Billy Gilman

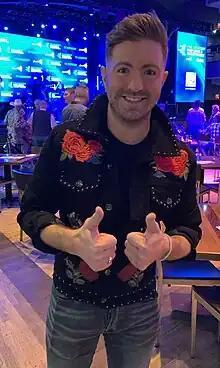
Billy Gilman at Wildhorse Saloon, 2023

William Wendell Gilman III (born May 24, 1988), known professionally as Billy Gilman, is an American country music singer. Starting as a young country artist, he is known for his debut single "One Voice", a top 40 hit on the "Billboard" Hot 100 and a top 20 hit on the "Billboard" Hot Country Songs chart in 2000. He has released five albums, including three for Epic Nashville. In 2016, Gilman auditioned for season 11 of the US edition of "The Voice" and competed as part of Team Adam Levine, finishing as runner-up for the season.